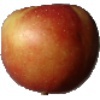
Label: braeburn_apple